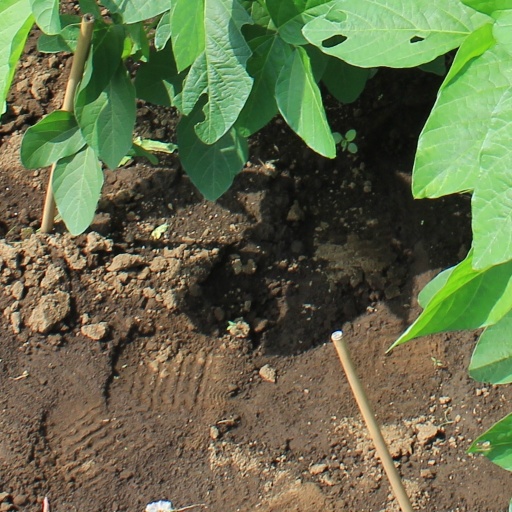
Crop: soybean